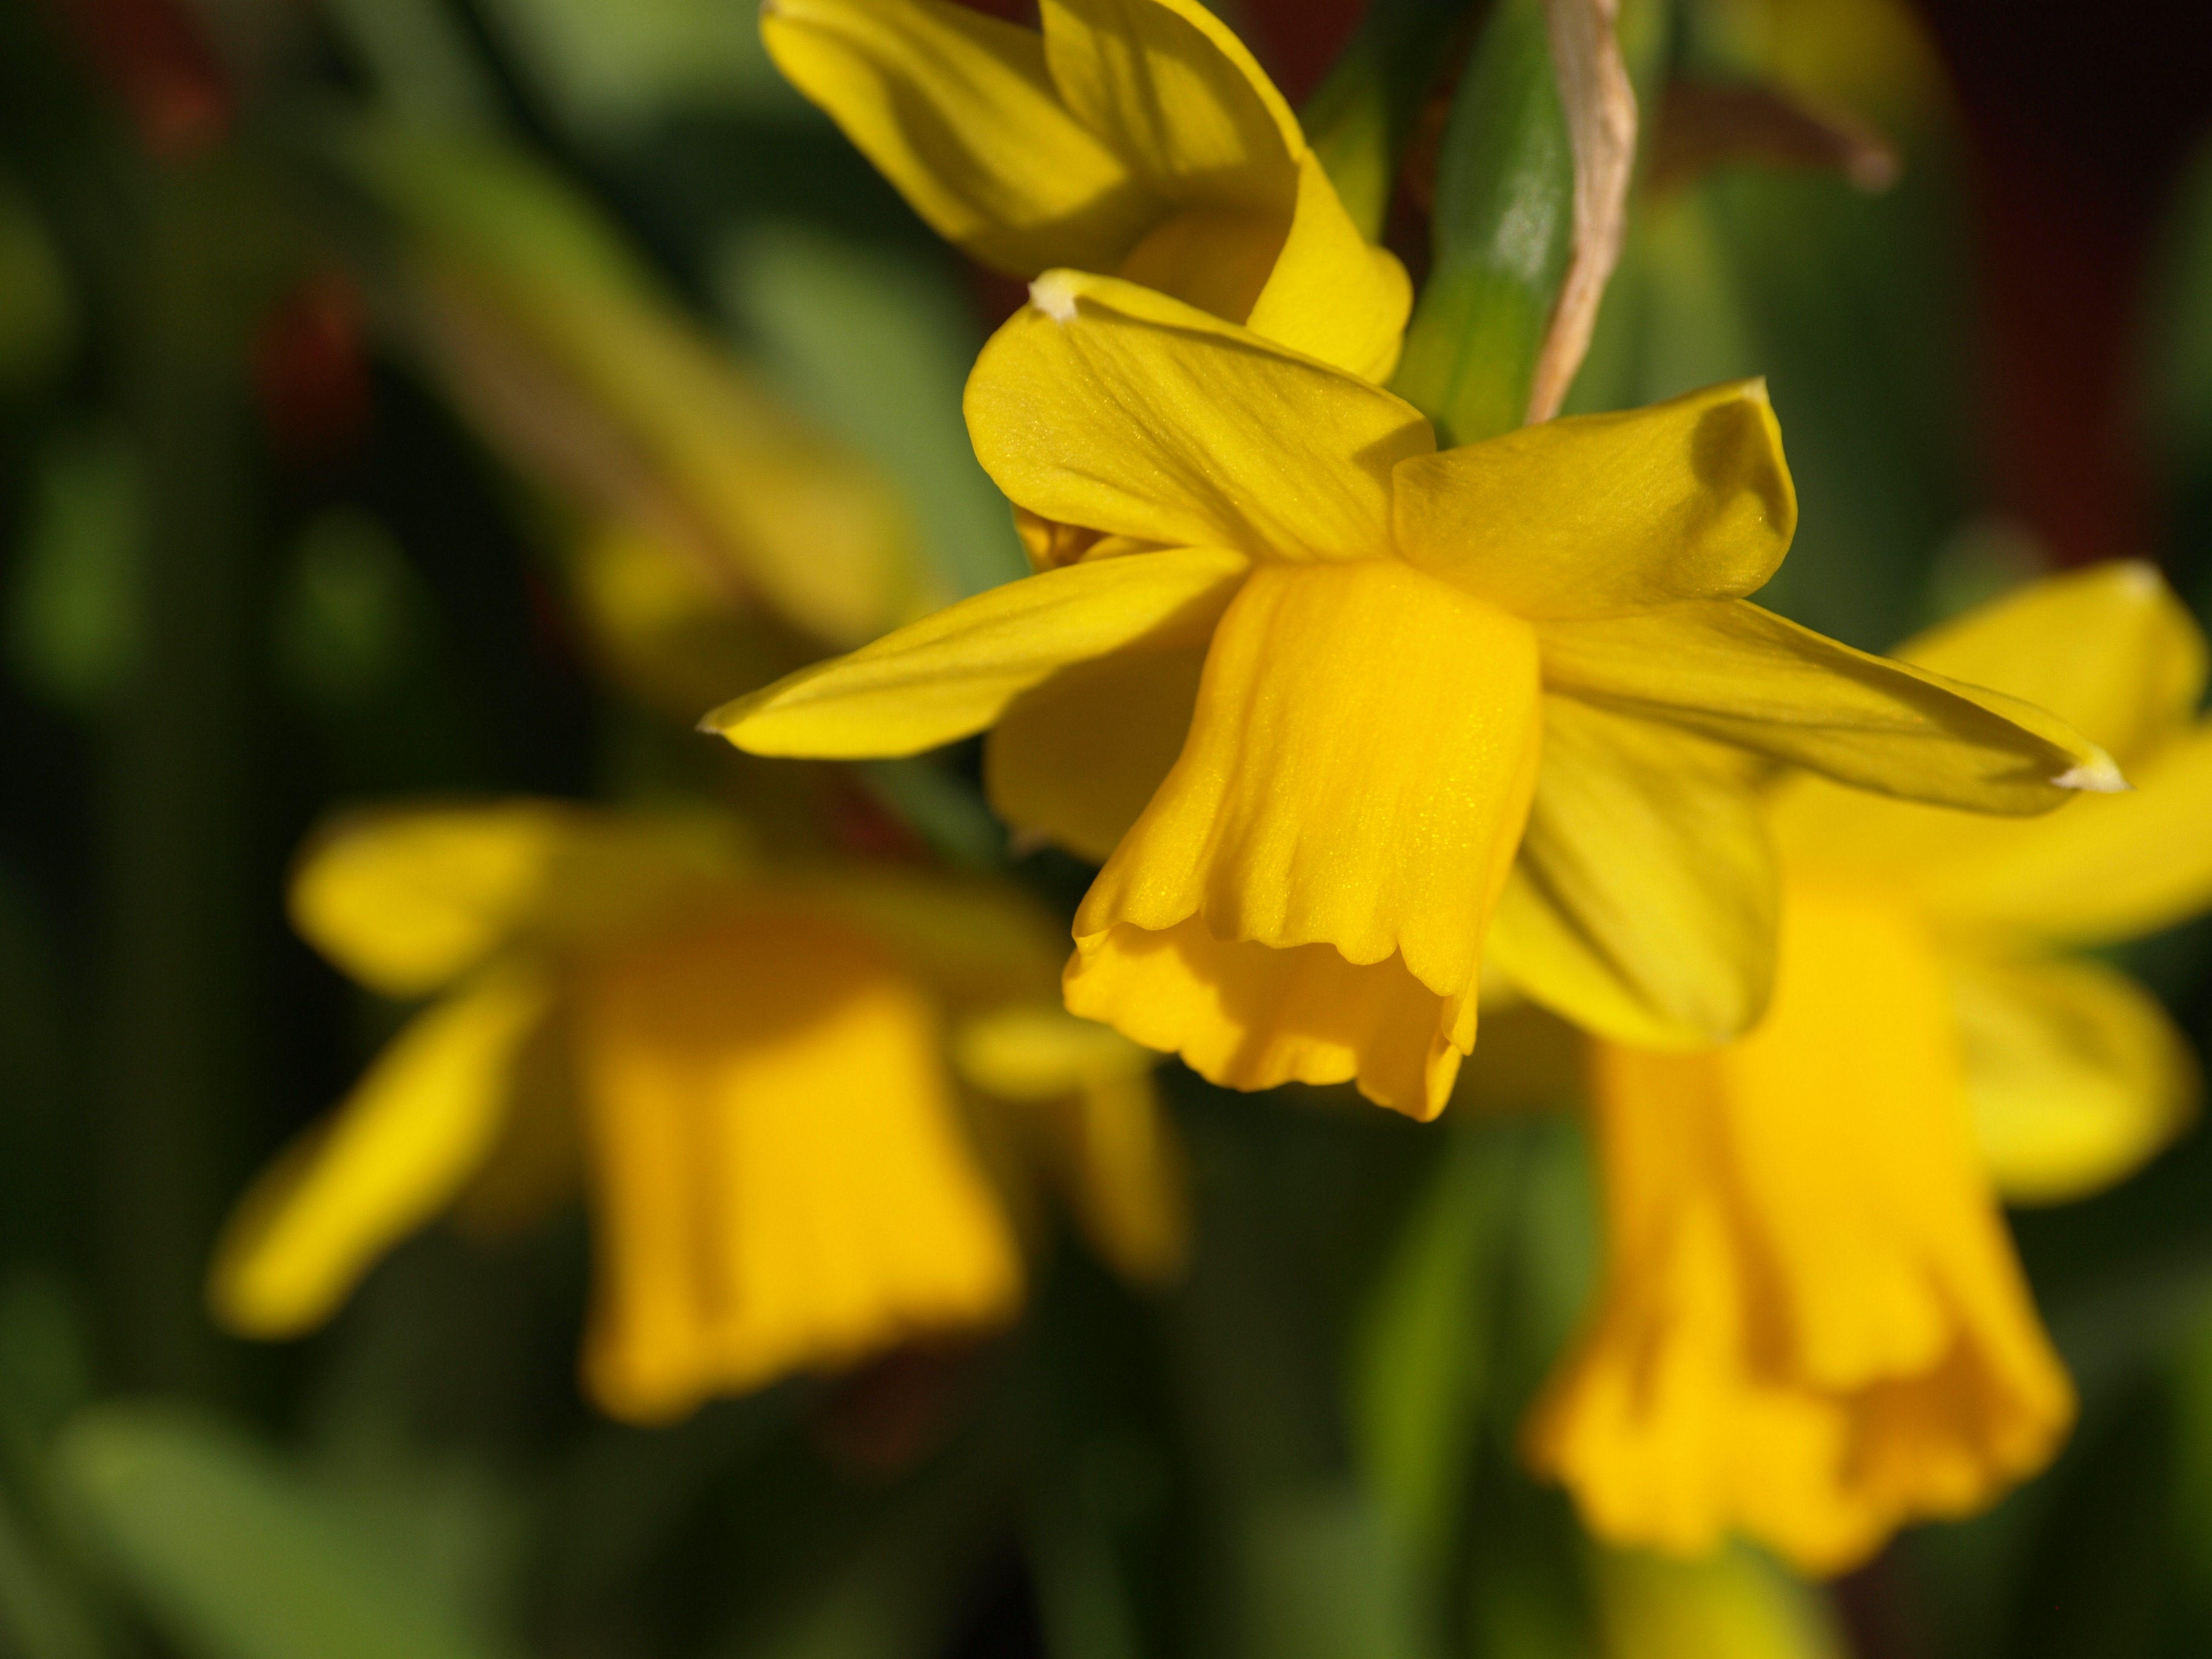
blossom, plant, flower, petal, bloom, botany, yellow, daffodil, flora, wildflower, narcissus, macro photography, flowering plant, narcissus pseudonarcissus, plant stem, land plant